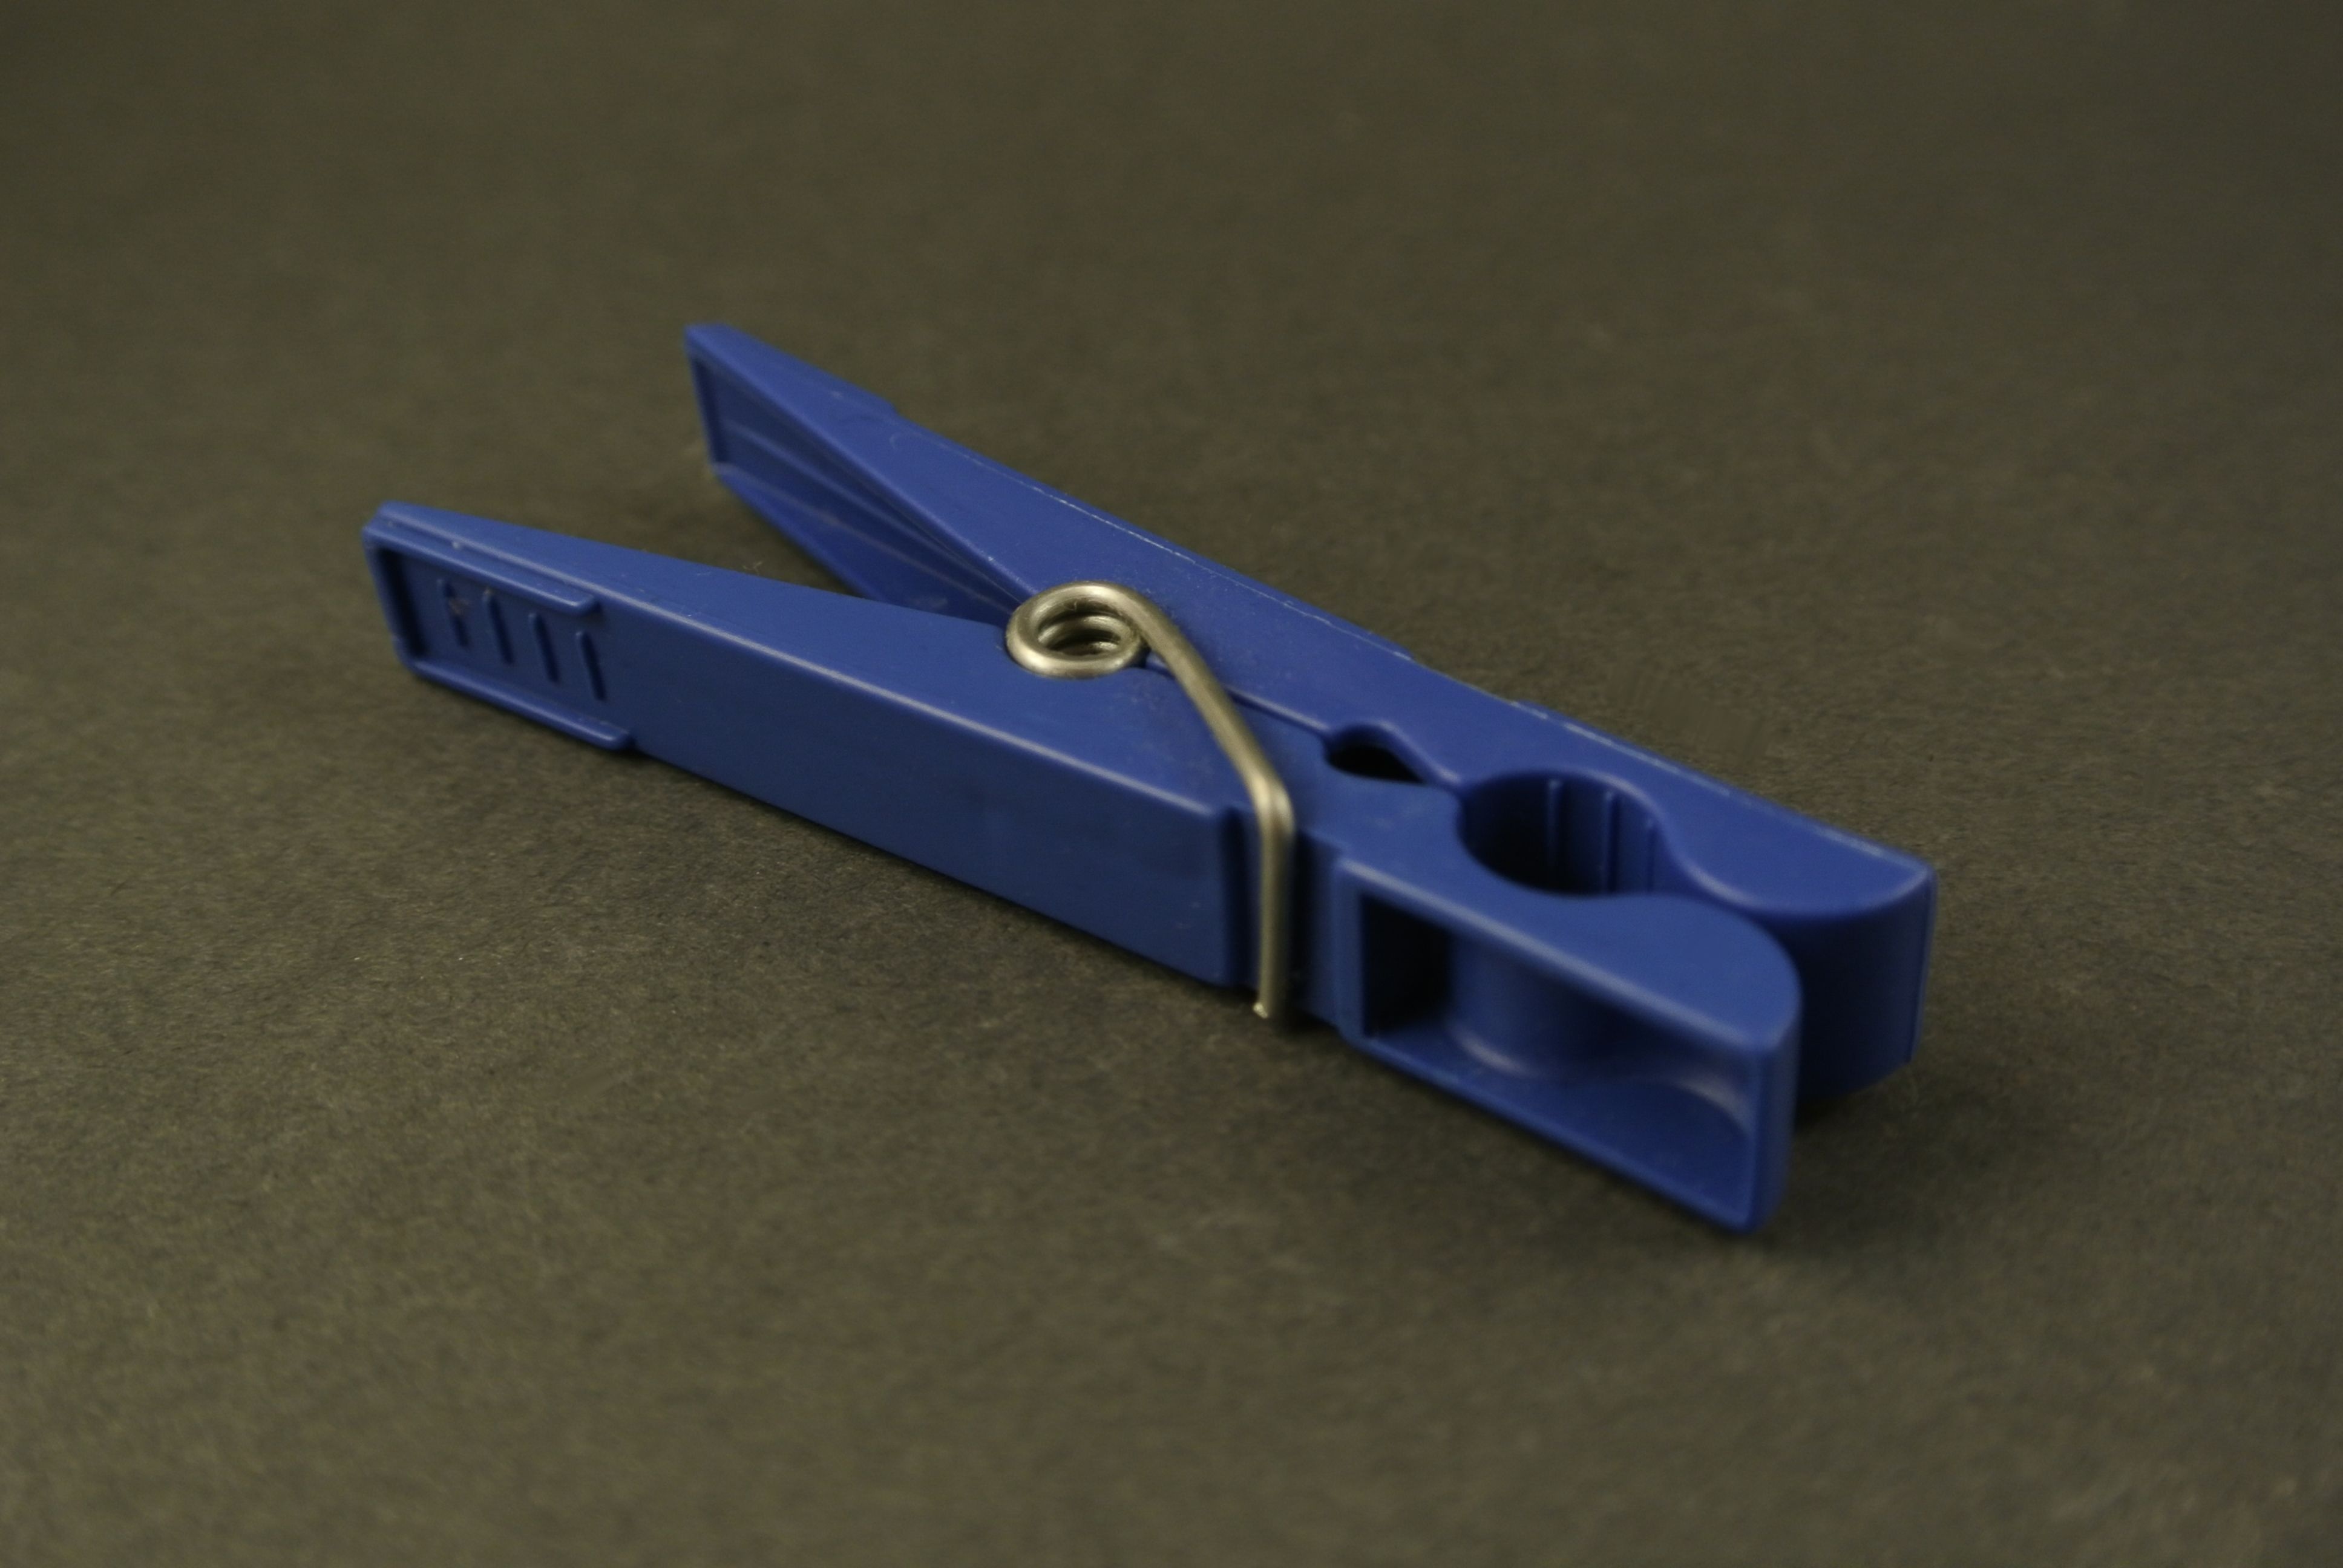
tool, blue, weapon, knife, laundry, clip, clothes peg, trigger, melee weapon, utility knife